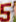
Number: 5